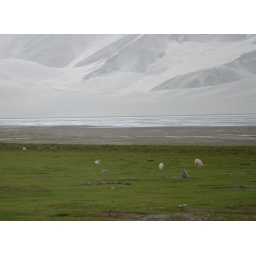
Goats eating by the lake with the dune mountain behind